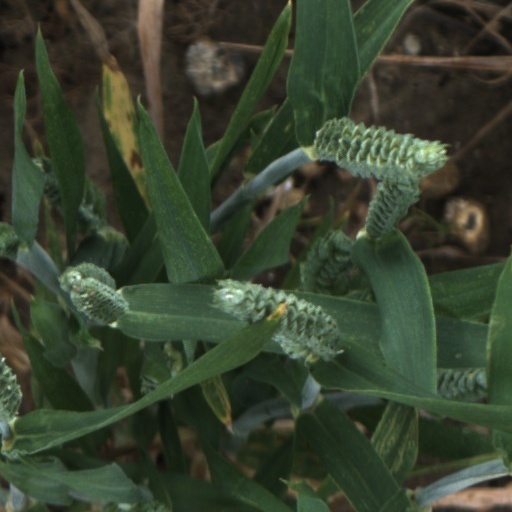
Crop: wheat